Staurikosaurus

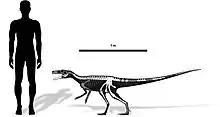
Size comparison between "Staurikosaurus" and a human

Colbert (1970) described "Staurikosaurus" as a small and agile, bipedal predator. "Staurikosaurus" lived during the late-Carnian and early-Norian stage, of the Late Triassic, approximately 225 million years ago—which makes it one of the earliest dinosaurs known. Its length is measured at long, but Gregory S. Paul presented a lower length estimate of and a body mass estimate of . "Staurikosaurus" was small in comparison to later theropods like "Megalosaurus". The type specimen has long but relatively slender limb bones.